Salisbury Plain, South Georgia

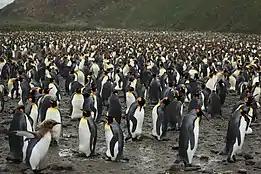
A colony of up to 60,000 King penguins on Salisbury Plain ("Aptenodytes patagonicus").

Salisbury Plain is a broad coastal plain found with the Bay of Isles on the north coast of South Georgia. It lies between the mouths of Grace and Lucas glaciers on the southern coast of the bay, with Mount Ashley south of it. Best known as the breeding site for as many as 60,000 king penguins, its beaches are also covered with many southern elephant seals and Antarctic fur seals.